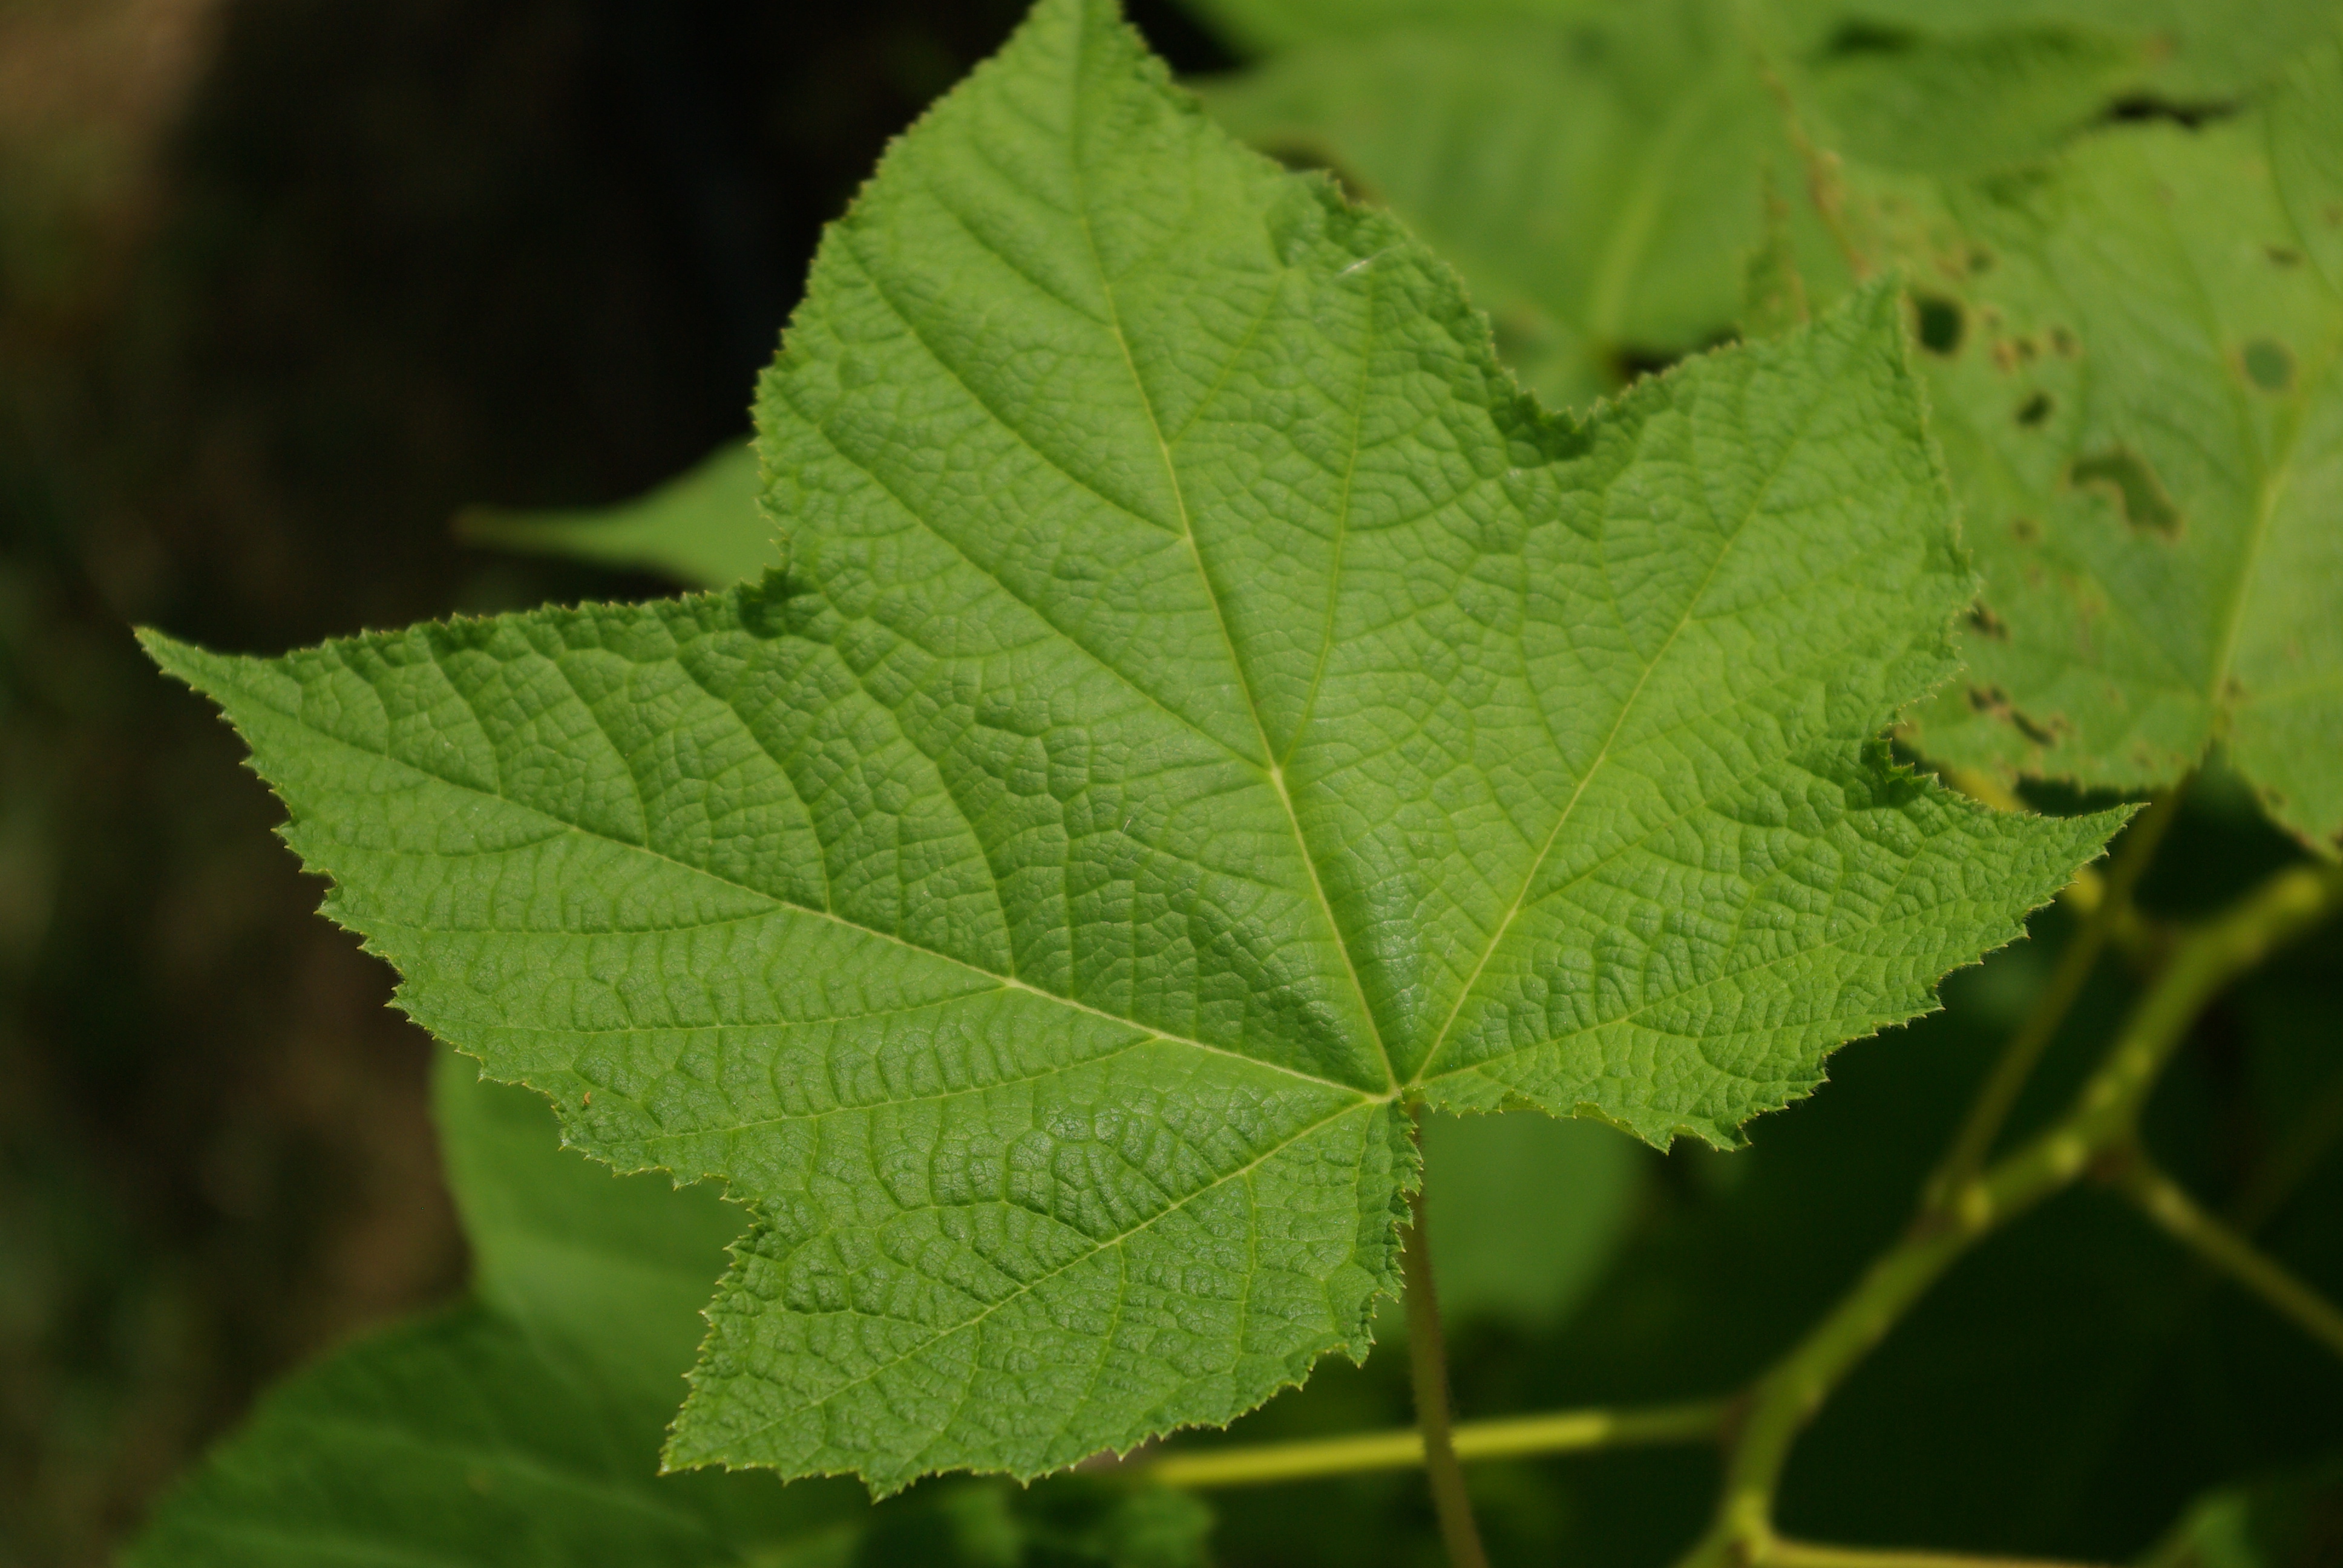
Labels: Raspberry leaf